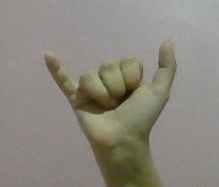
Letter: ya